Constantinople

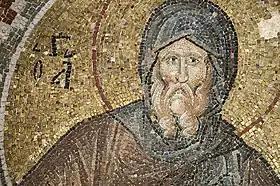
Pammakaristos Church mosaic of Saint Anthony, the desert Father

The "Book of the Eparch", which dates to the 10th century, gives a detailed picture of the city's commercial life and its organization at that time. The corporations in which the tradesmen of Constantinople were organised were supervised by the Eparch, who regulated such matters as production, prices, import, and export. Each guild had its own monopoly, and tradesmen might not belong to more than one. It is an impressive testament to the strength of tradition how little these arrangements had changed since the office, then known by the Latin version of its title, had been set up in 330 to mirror the urban prefecture of Rome.